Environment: real
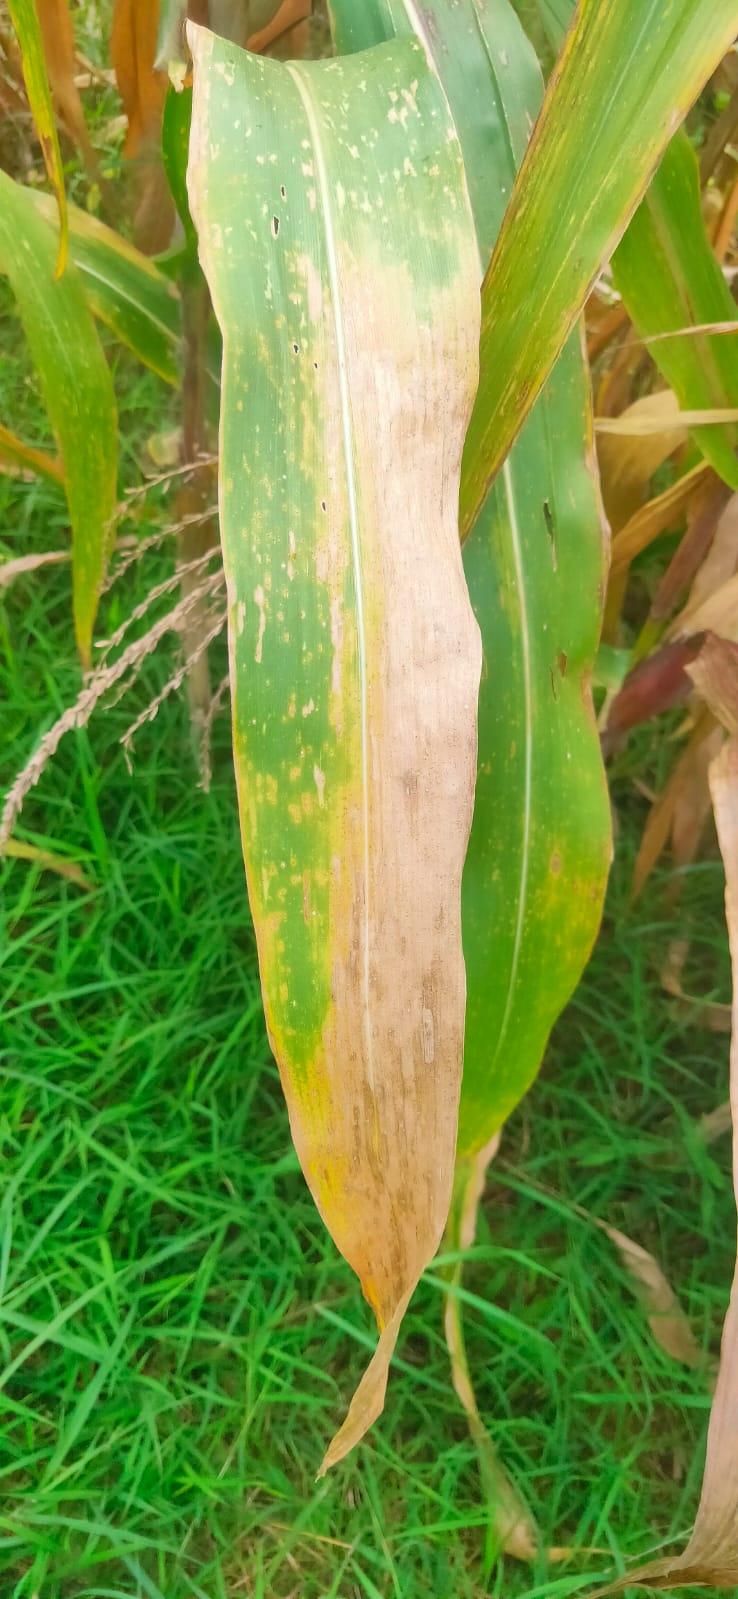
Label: nitrogen_deficiency